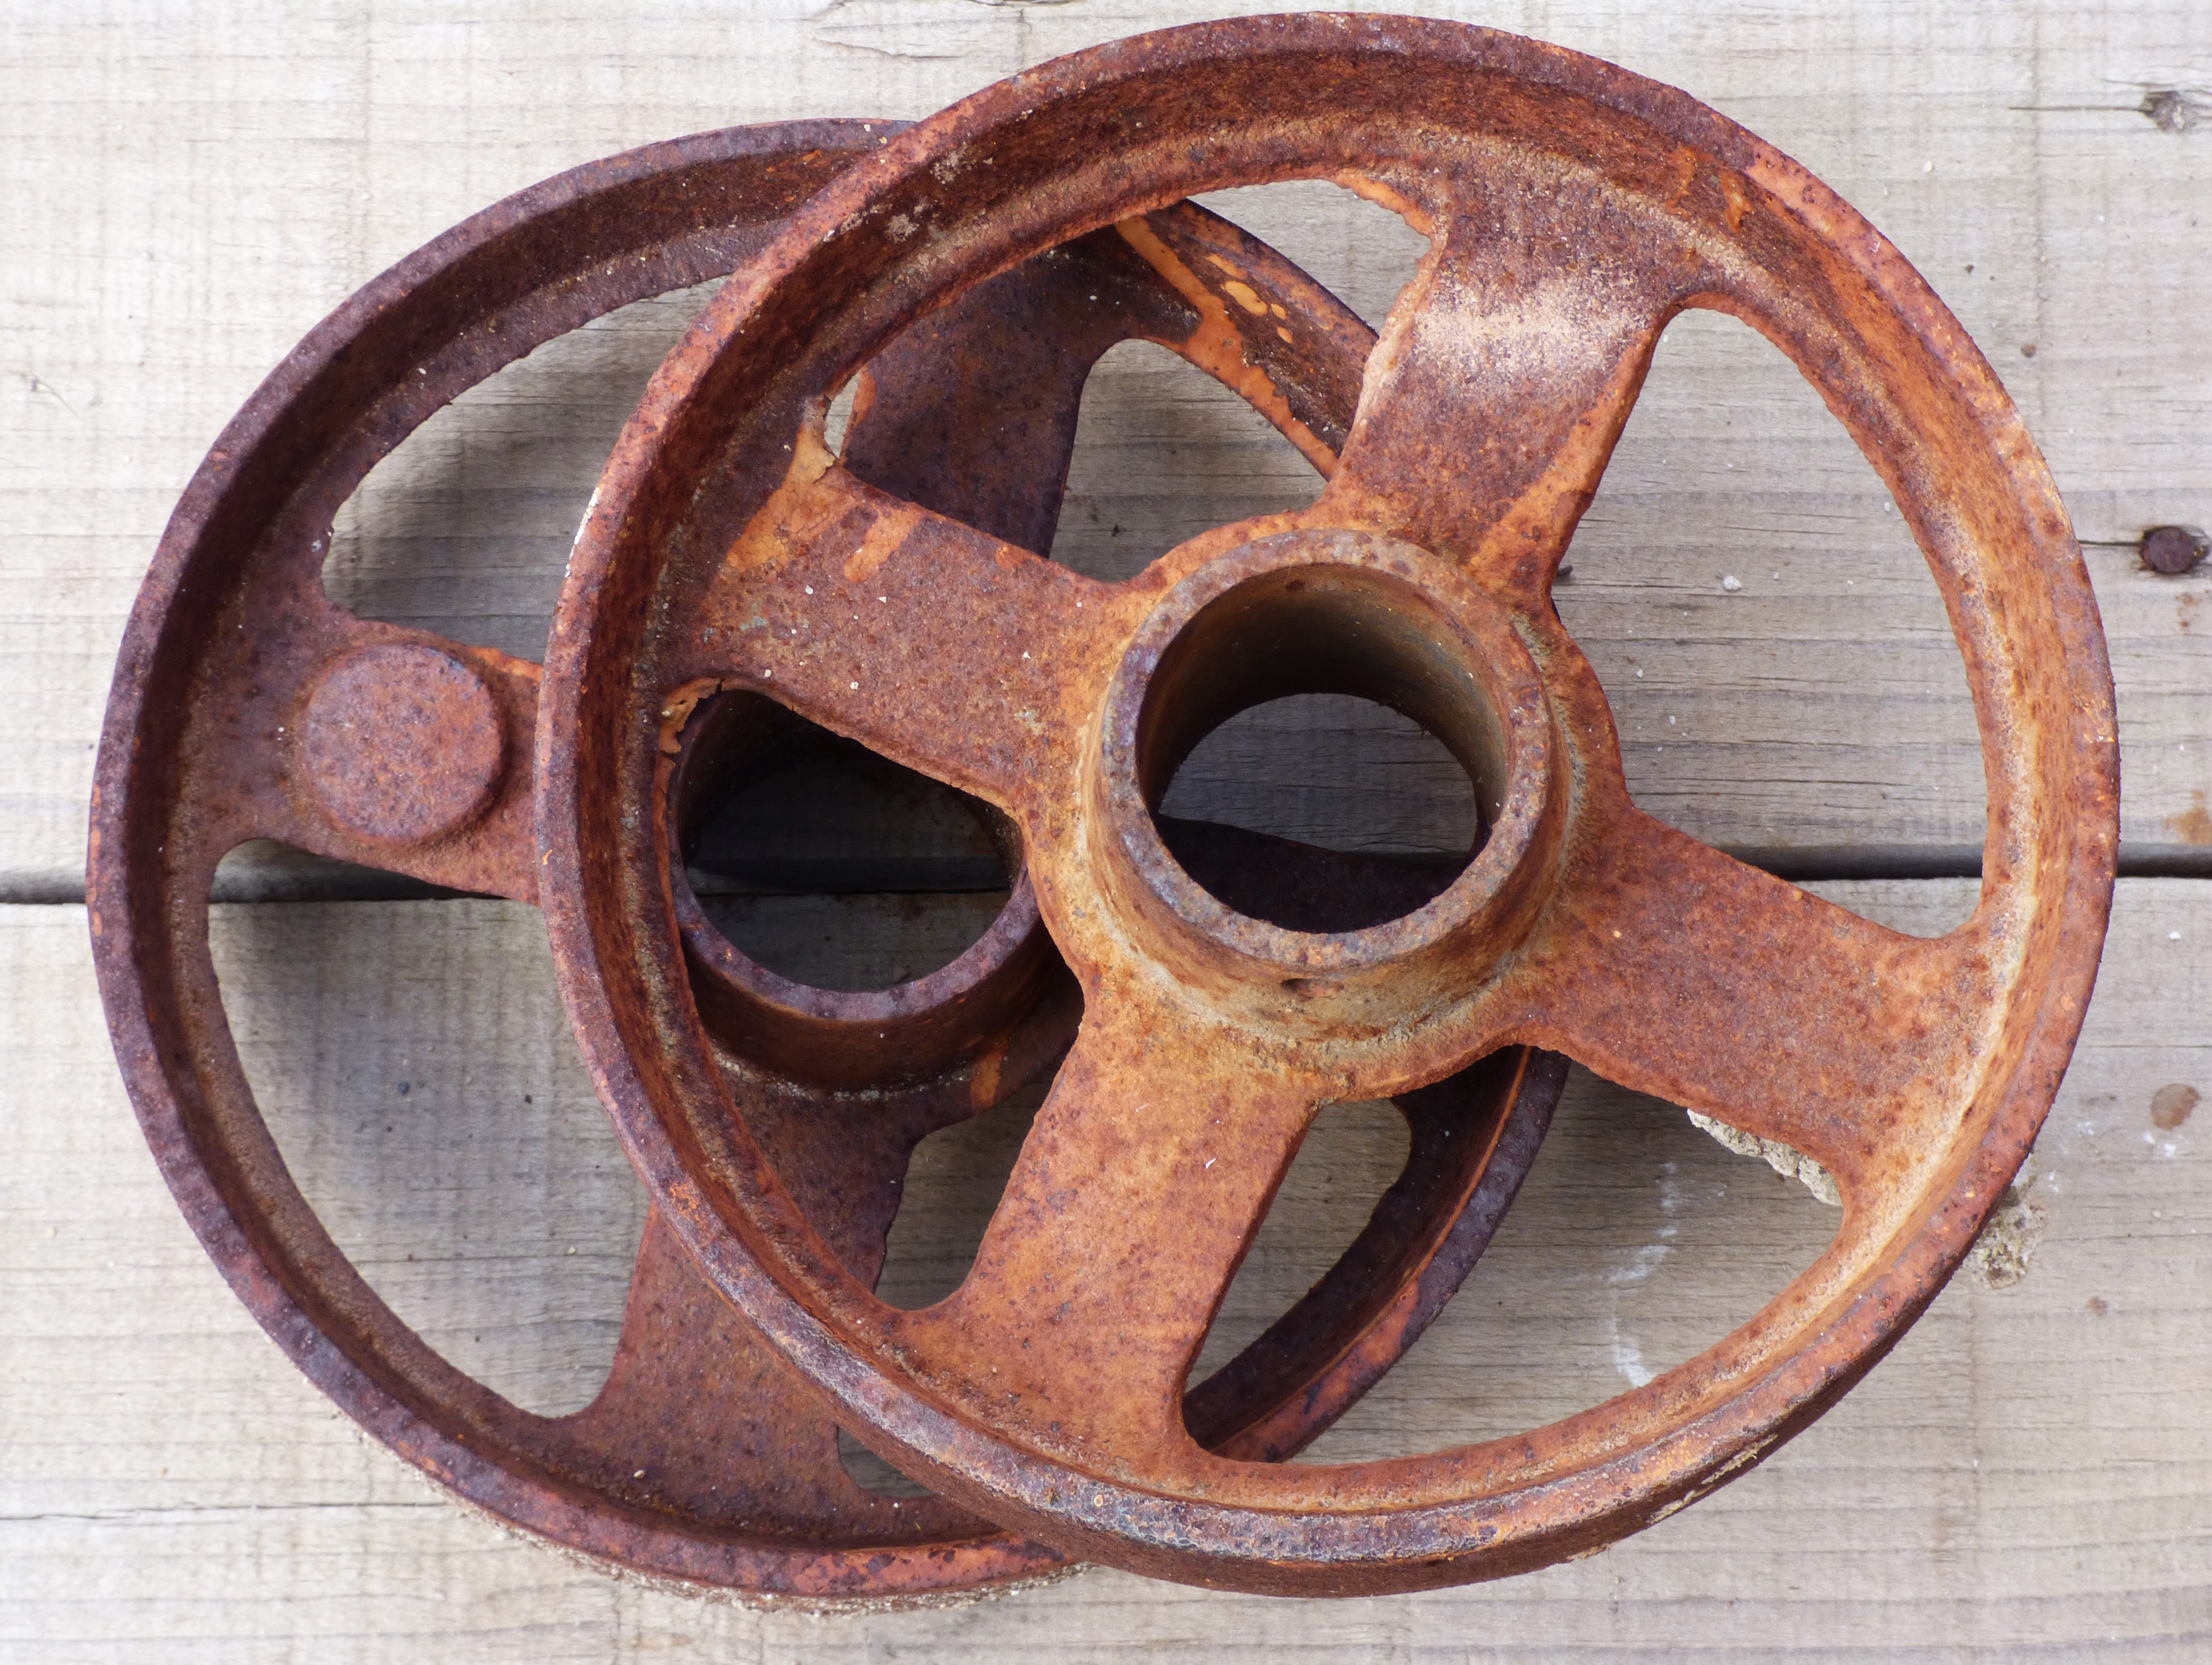
wood, vintage, wheel, spoke, steering wheel, material, circle, mechanism, rusty, iron, cast iron, carving, pulley, man made object